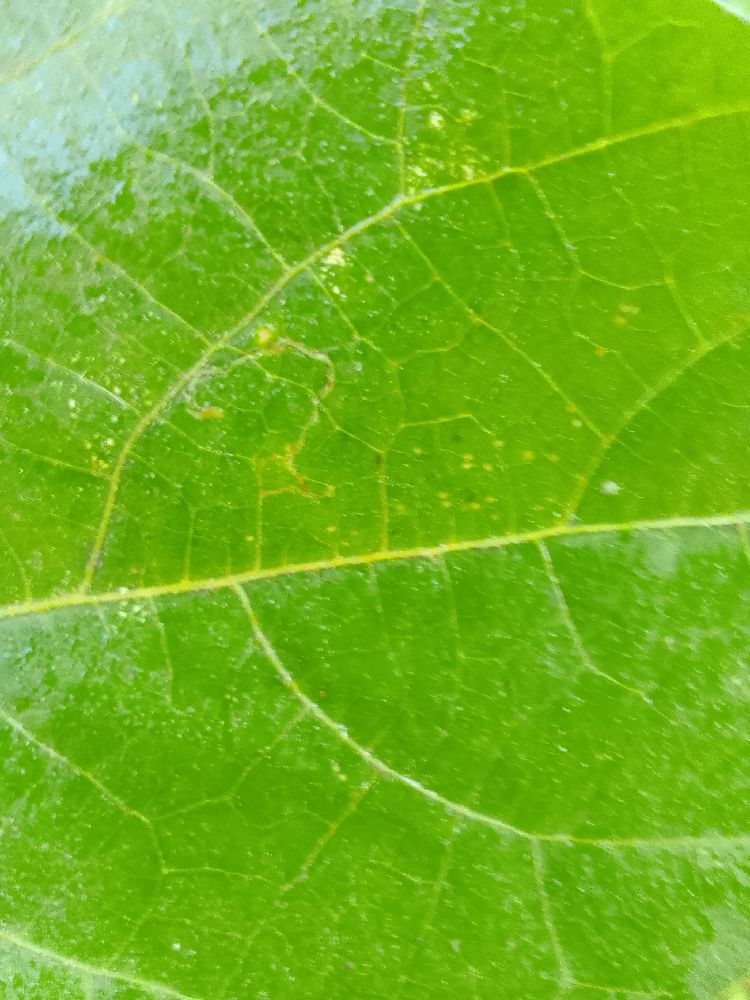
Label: healthy